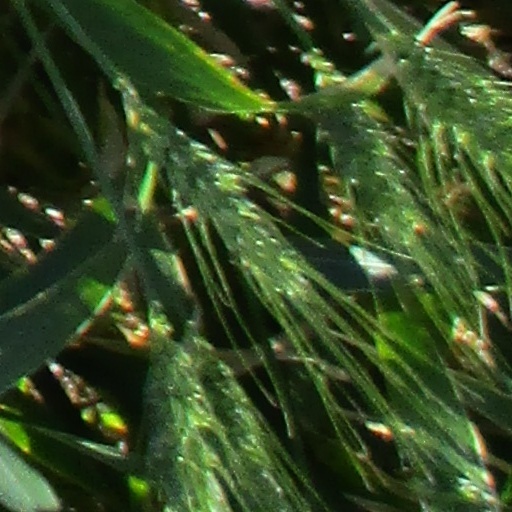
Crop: wheat